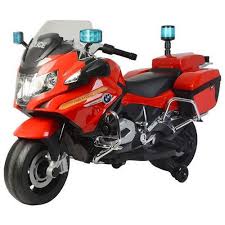
Vehicle type: Motorcycles